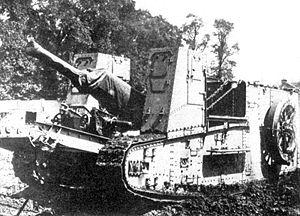
Un canon automoteur, ou automoteur d'artillerie, est un véhicule qui donne de la mobilité à l’artillerie. Doté d’une grande mobilité grâce à ses roues ou chenilles, il peut accueillir un obusier, un canon, un mortier ou encore un lance-missile/roquette. Les automoteurs sont souvent utilisés pour des séries de tirs indirects de soutien sur le champ de bataille.
Le Landkreuzer Projet est un terme désignant un projet allemand d'engins lourds d'artillerie automotrice. Il est directement inspiré du terme anglais Landship utilisé pendant la Première Guerre mondiale pour désigner les premiers chars de combat britanniques. Dans l'esprit de ses concepteurs, ce projet avait pour but de libérer l'artillerie côtière lourde de sa servitude aux voies ferrées et aux encuvements statiques, qui en faisaient une proie facile des bombardements aériens.